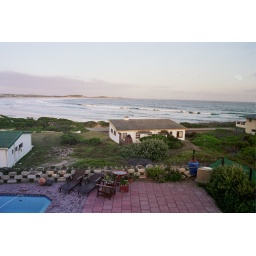
Evening sky over Cape St Francis bay from bedroom at Lyngenfjord House